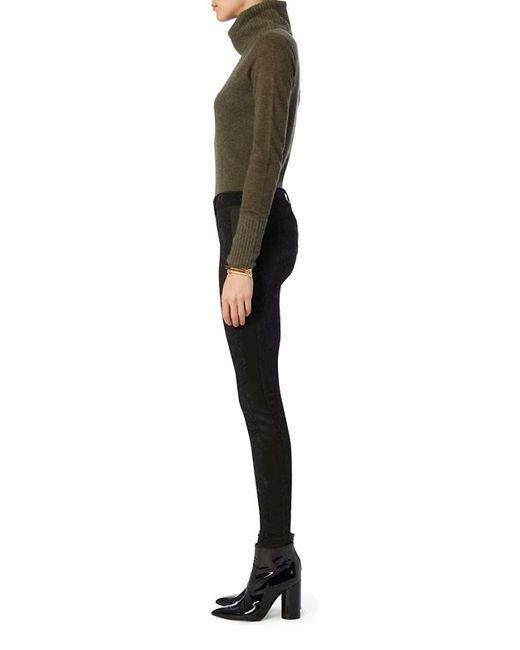
Schwarze Slim-Fit-Jeans mit Winterkleidung grünes Oberteil